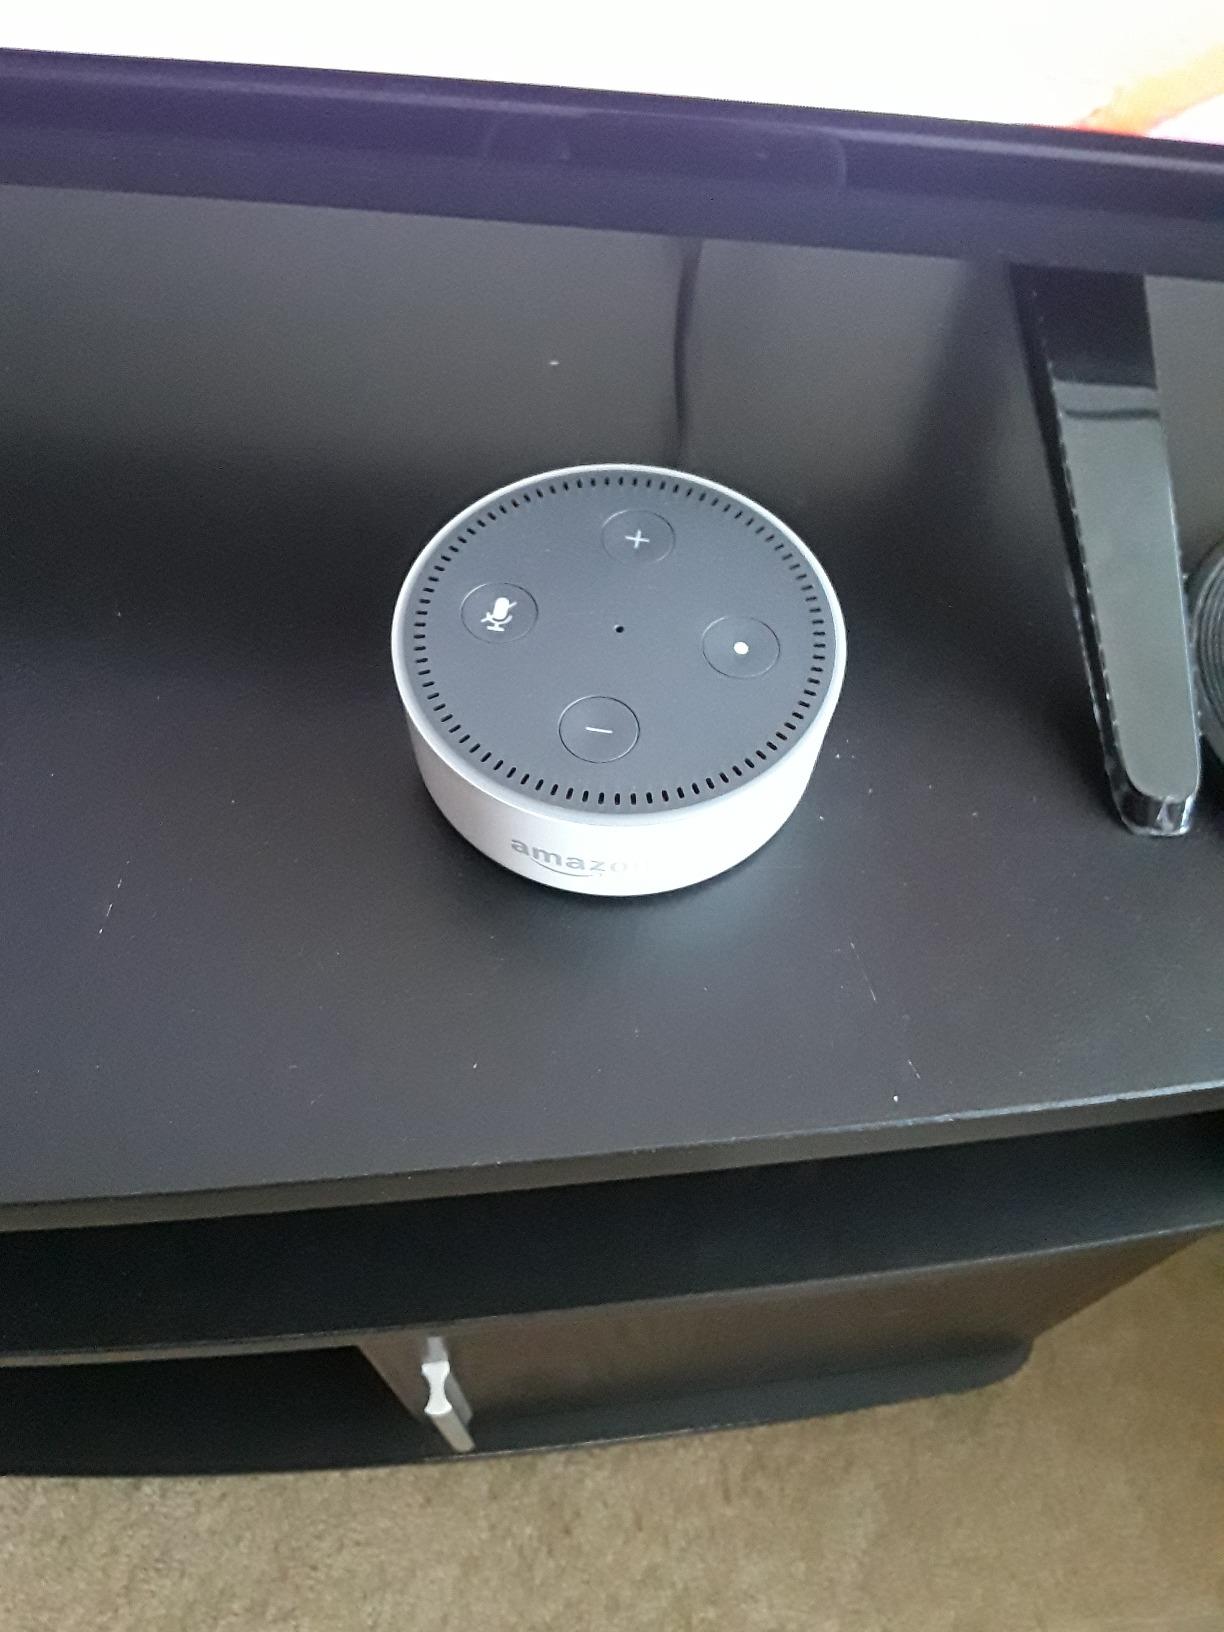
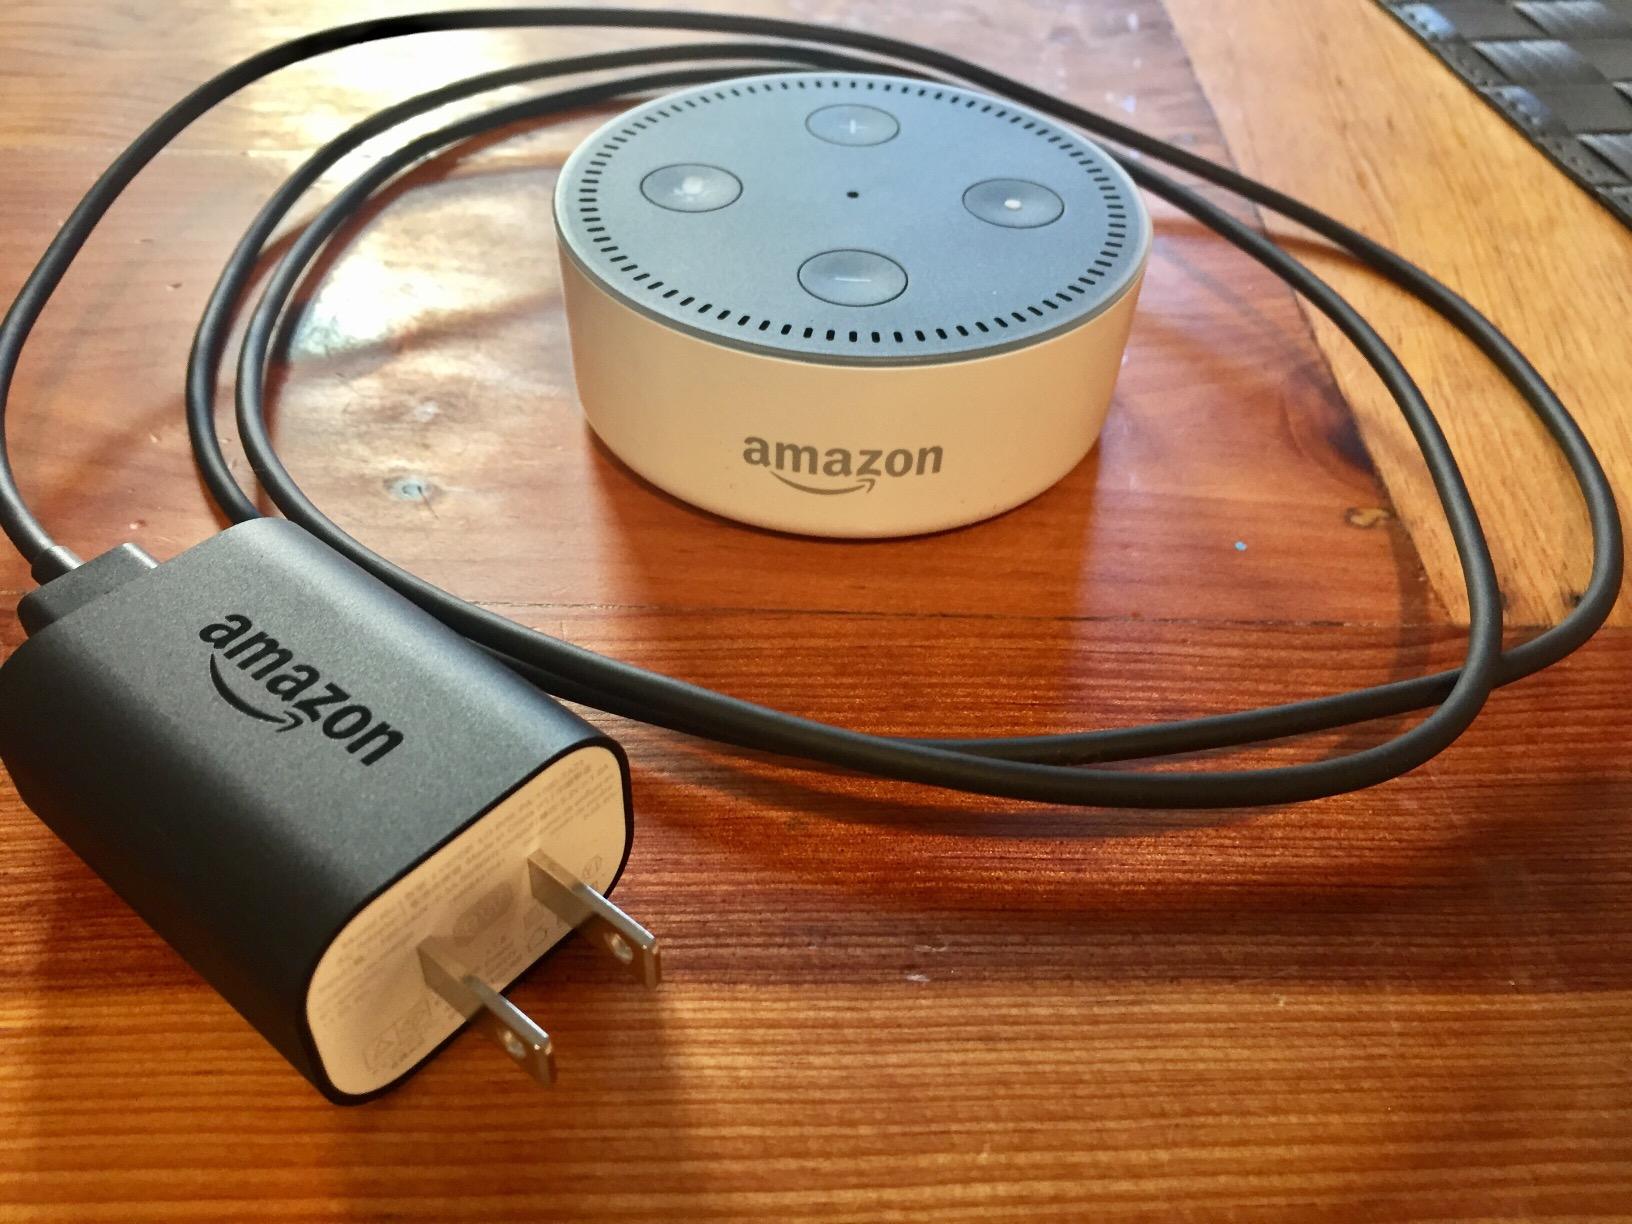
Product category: speaker
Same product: yes